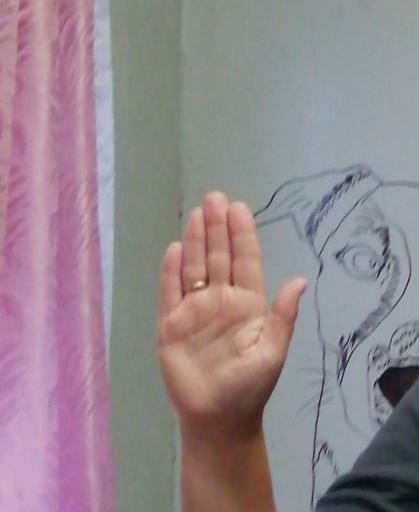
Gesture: stop